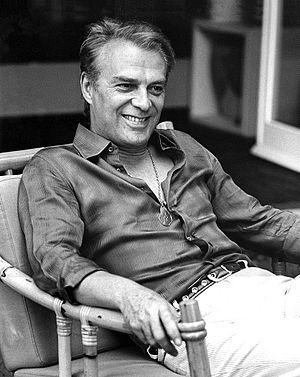
Giorgio Albertazzi est un acteur, réalisateur et scénariste de cinéma et de télévision italien.